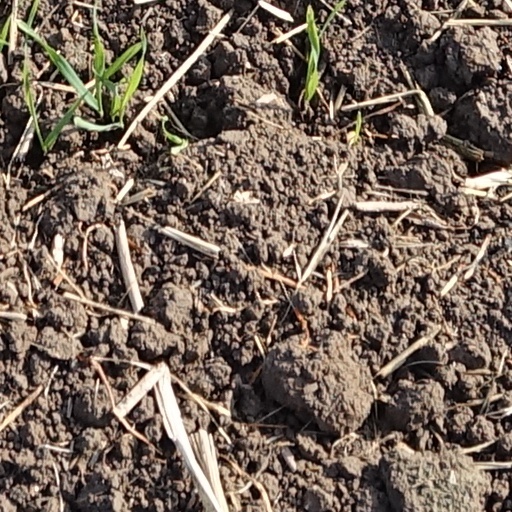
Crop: wheat